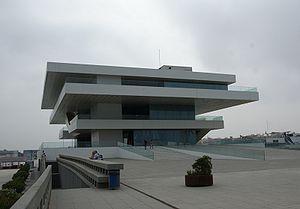
Veles e Vents est le nom du Pavillon de la Coupe de l'America érigé en 2006 à l'extrémité septentrionale du port de Valence pour accueillir cette célèbre compétition de voile en 2007. Il fut conçu par l'architecte anglais David Chipperfield et sélectionné pour le prix Stirling 2007.